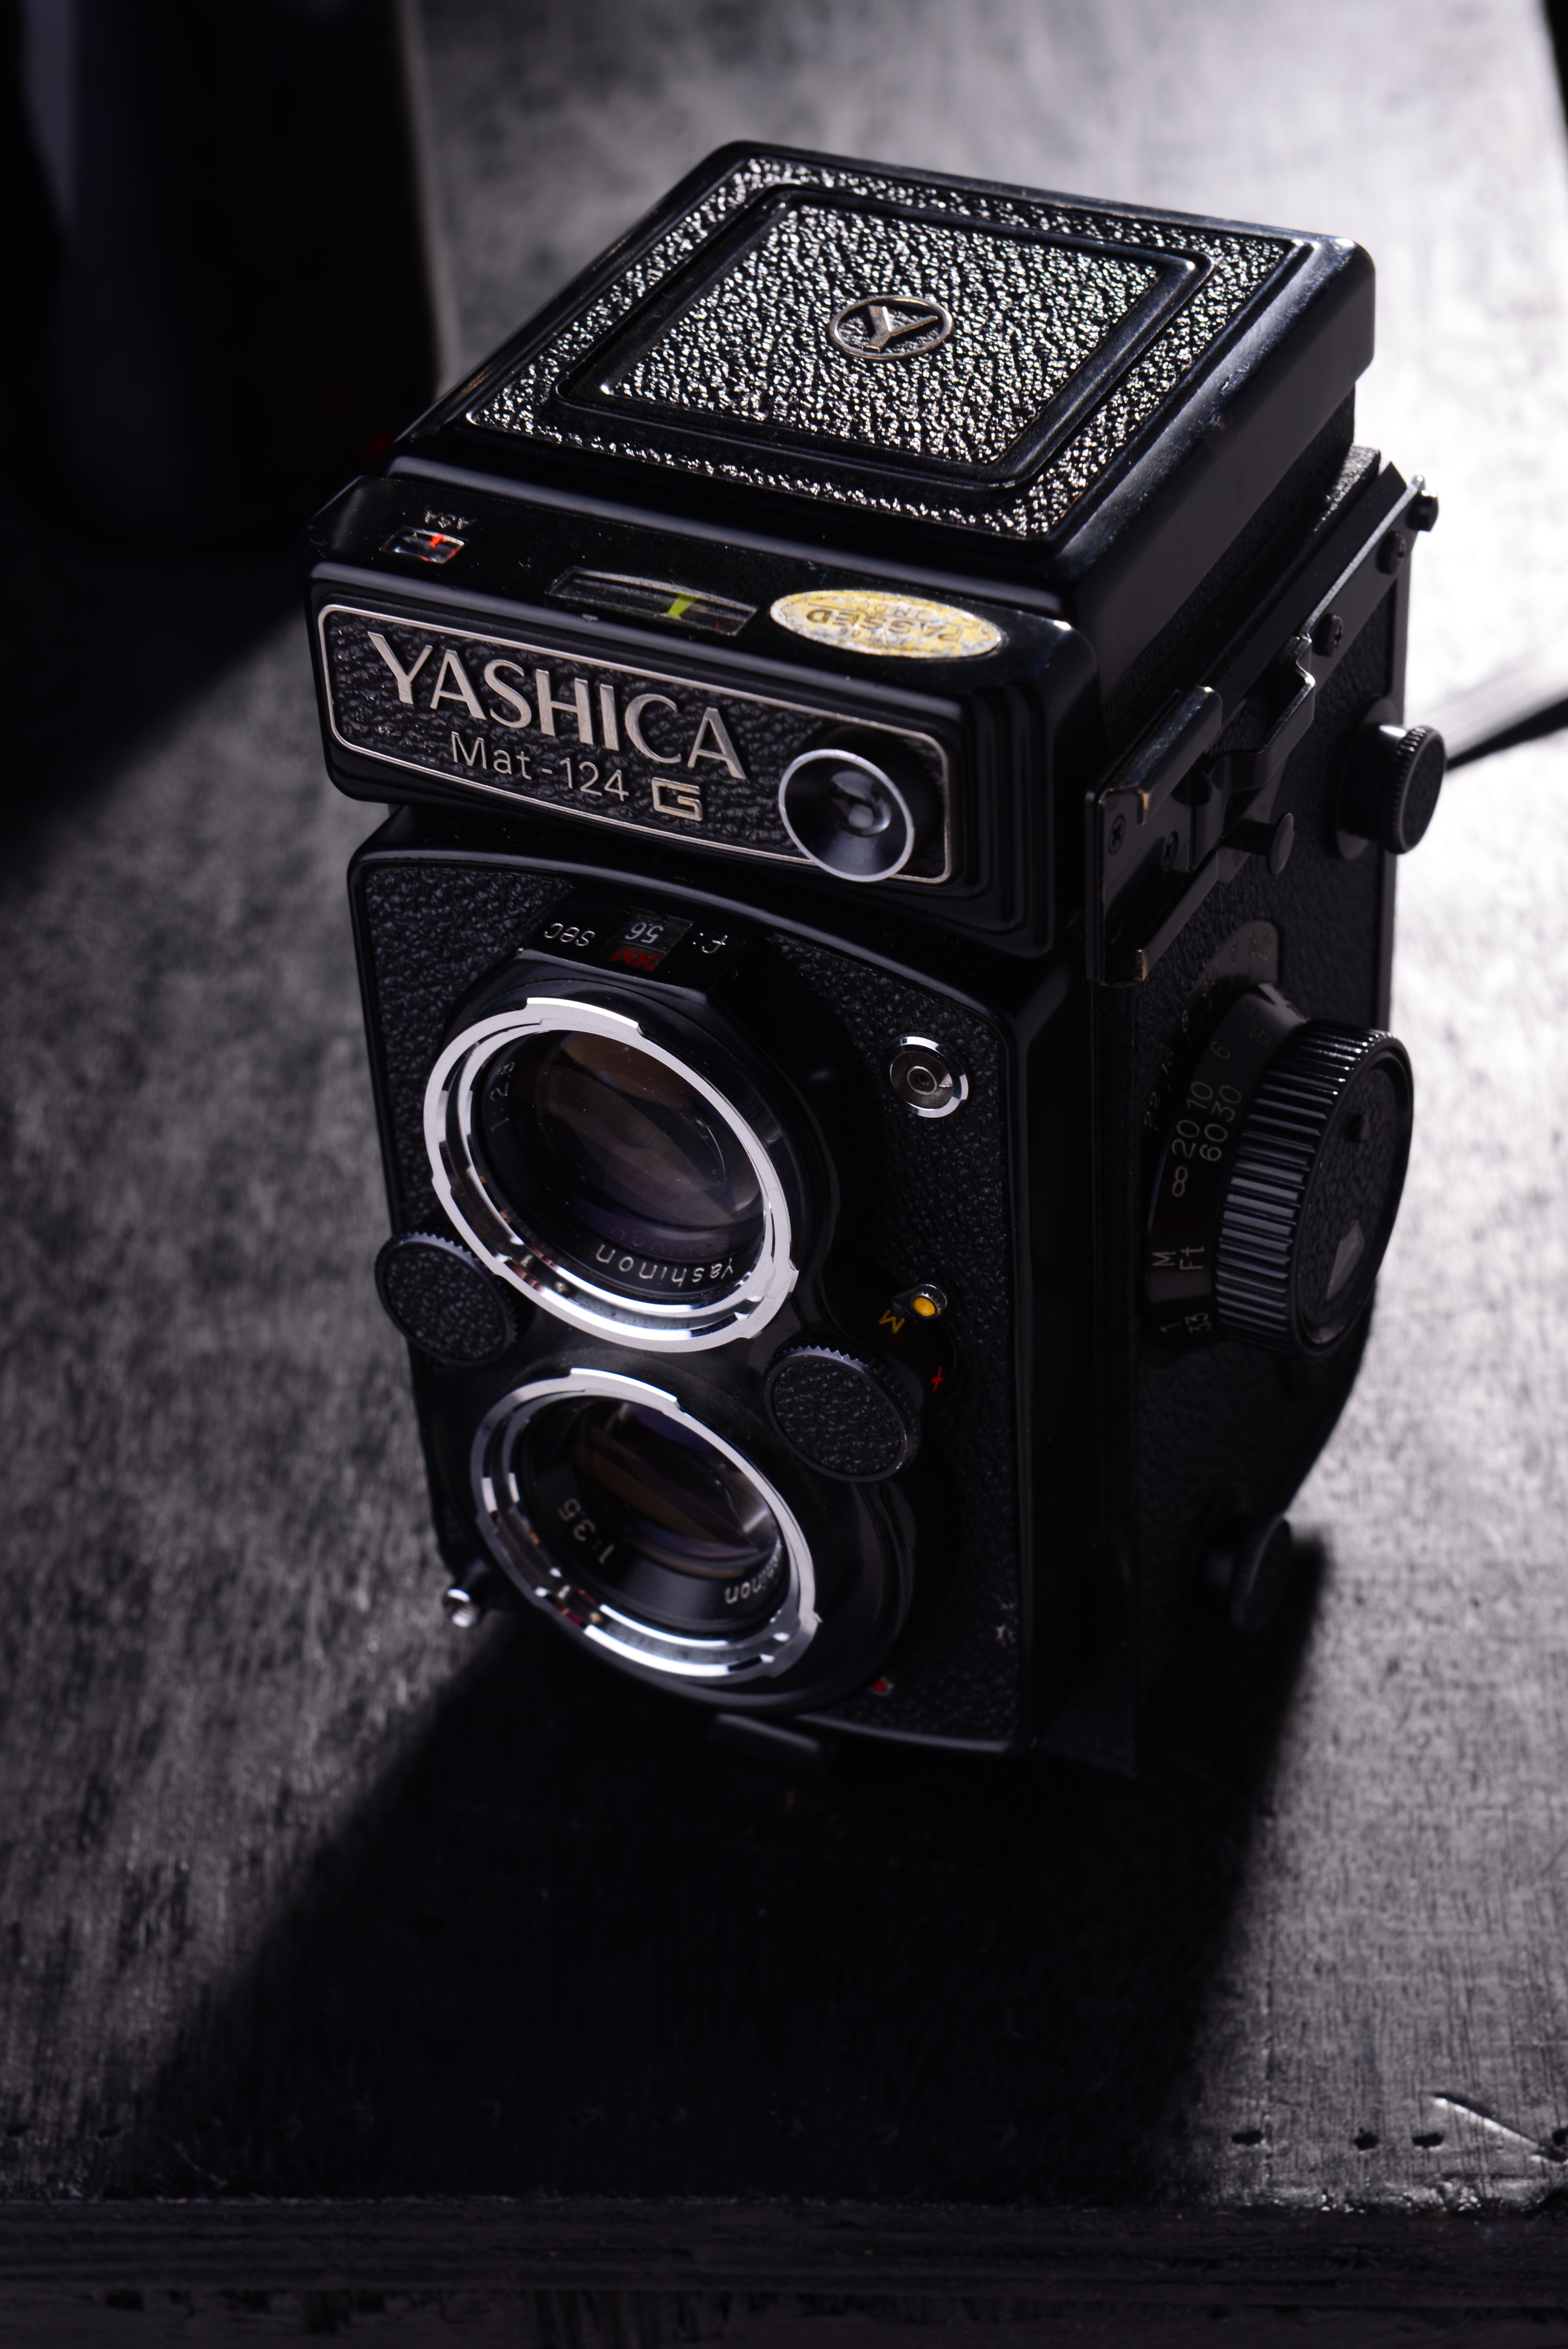
light, camera, studio, black, monochrome, reflex camera, digital camera, yashica, digital slr, single lens reflex camera, cameras optics, camera accessory